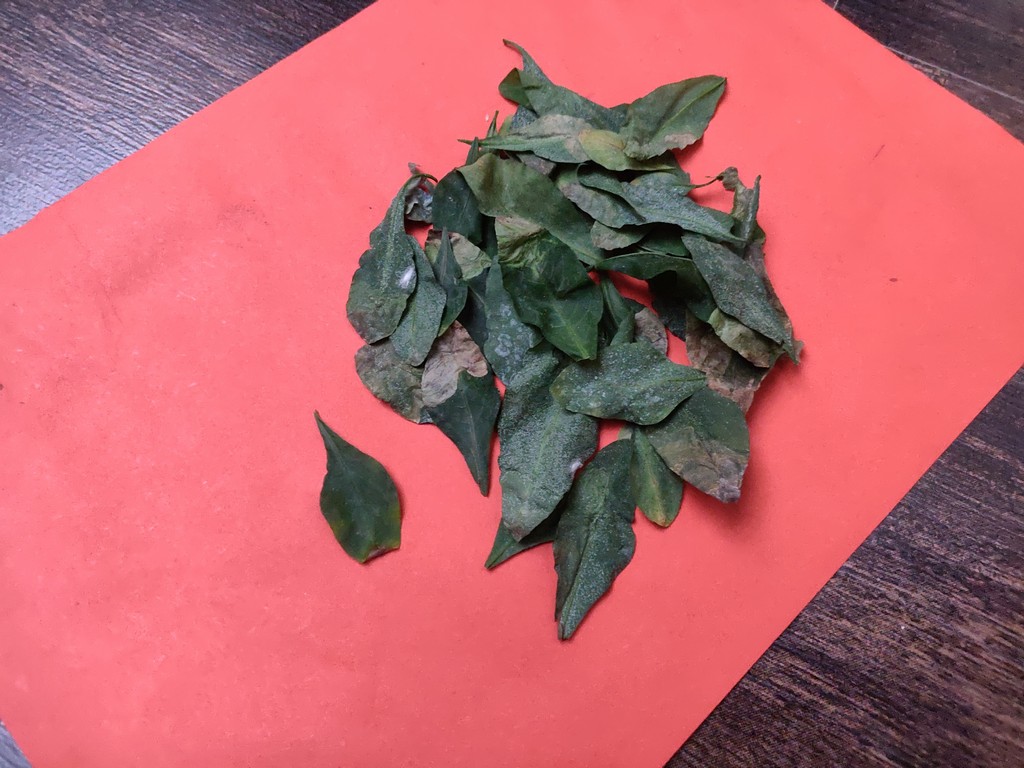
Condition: Unhealthy
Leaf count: multiple
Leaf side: unknown